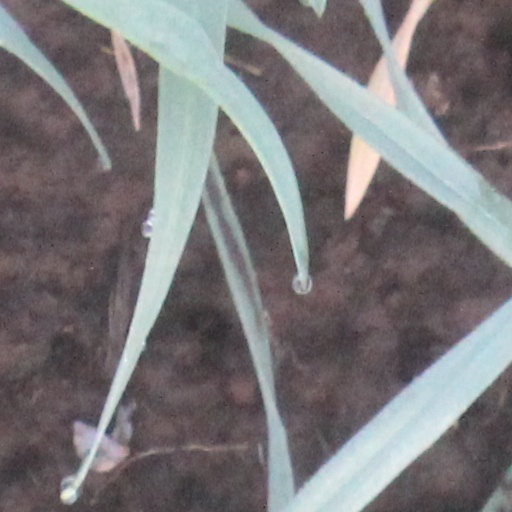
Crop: wheat